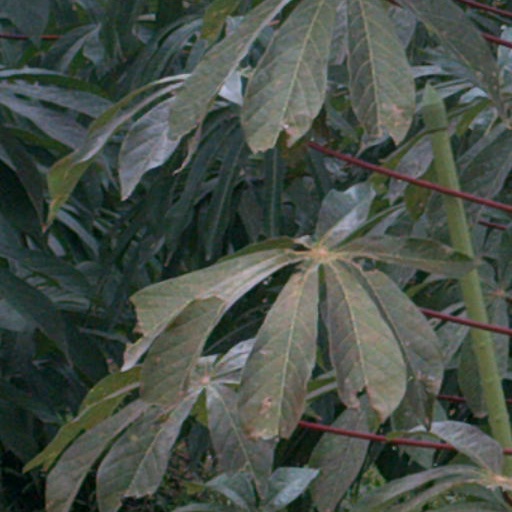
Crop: cassava